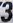
Number: 3